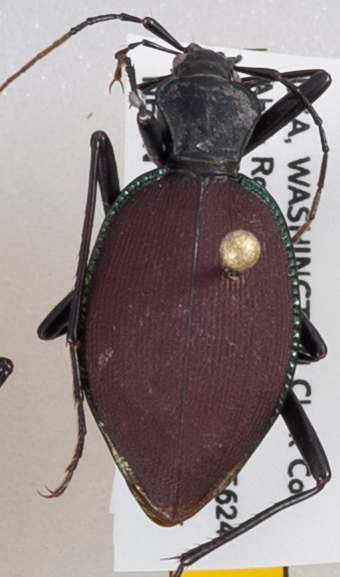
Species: Scaphinotus angusticollis
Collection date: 2019-08-06
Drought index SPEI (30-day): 0.03
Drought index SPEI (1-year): -2.09
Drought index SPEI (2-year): -2.09